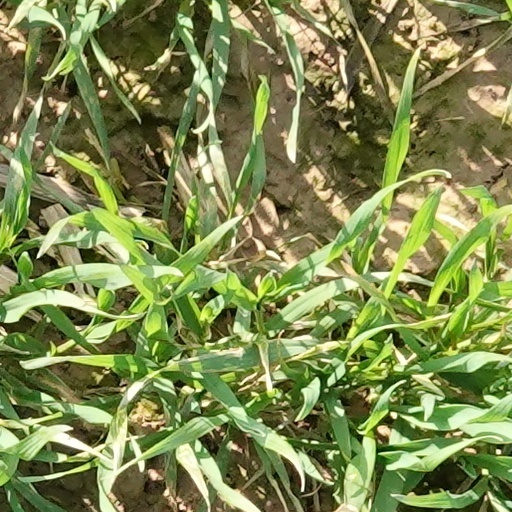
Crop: wheat